Minas Gerais

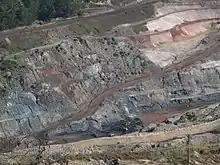
Iron mine in Itabira

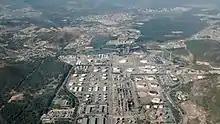
Oil refinery in Betim

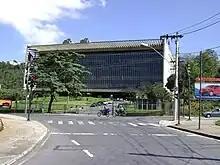
Usiminas headquarters in Belo Horizonte.

The western part, the ""Triângulo Mineiro"", is less densely populated than the rest of the state, and it is now a focus of biotechnology investment, particularly on the cities of Uberlândia, Uberaba, Patos de Minas and Araguari, which includes leading research on cattle, soy and corn culture.